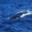
Label: whale